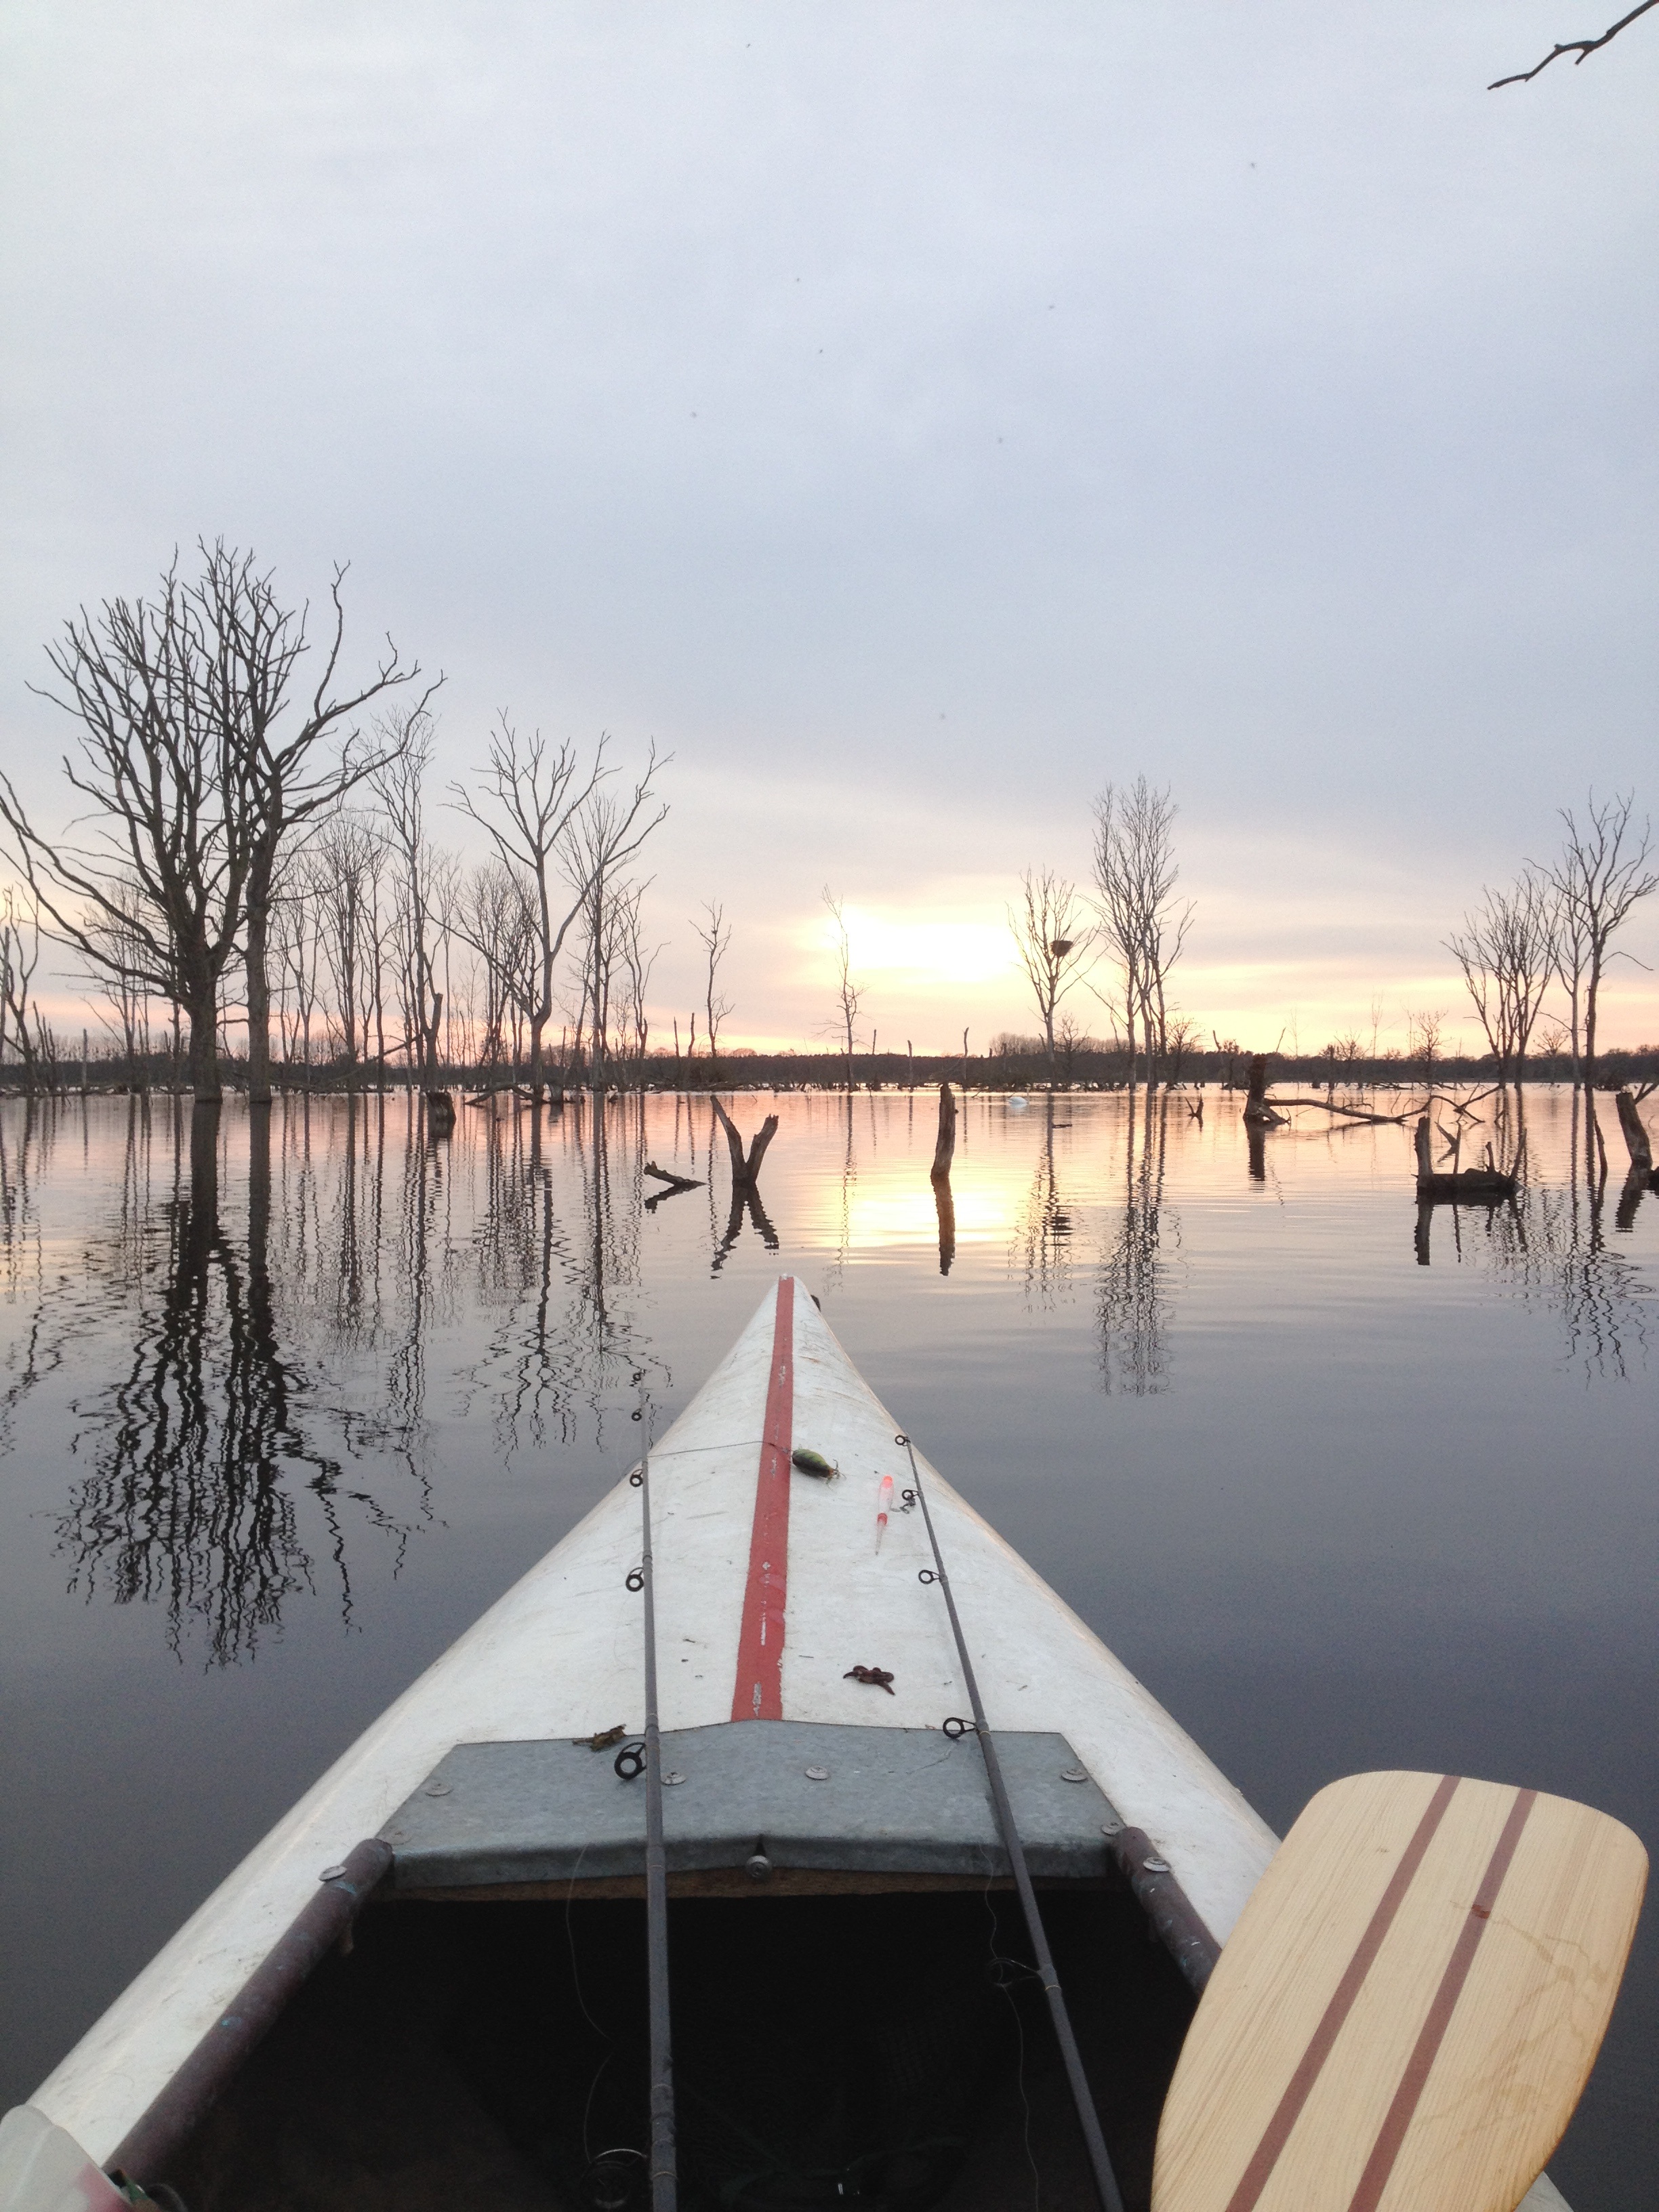
sea, water, nature, dock, boat, morning, lake, reflection, vehicle, marina, sailboat, boating, watercraft, canoeing, watercraft rowing